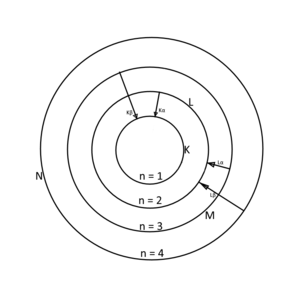
Exemple de types de transitions électroniques avec leur titres
La spectrométrie d'absorption des rayons X aide à déterminer la structure d'un matériau. Elle a l'avantage d'être sélective quant à l'espèce atomique observée.